World War II by country

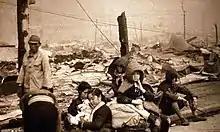
Survivors of the Bombing of Tokyo in 1945

Greece initially resisted the Italian invasion of 28 October 1940 and pushed Mussolini's forces back into Albania. Hitler reluctantly sent forces to bail out his ally and subdue Greece (Operation Marita). The resulting Battle of Greece in April 1941 delayed the invasion of the Soviet Union, and the heavy losses of the German "Fallschirmjäger" over Crete effectively put a halt to large-scale German airborne operations.